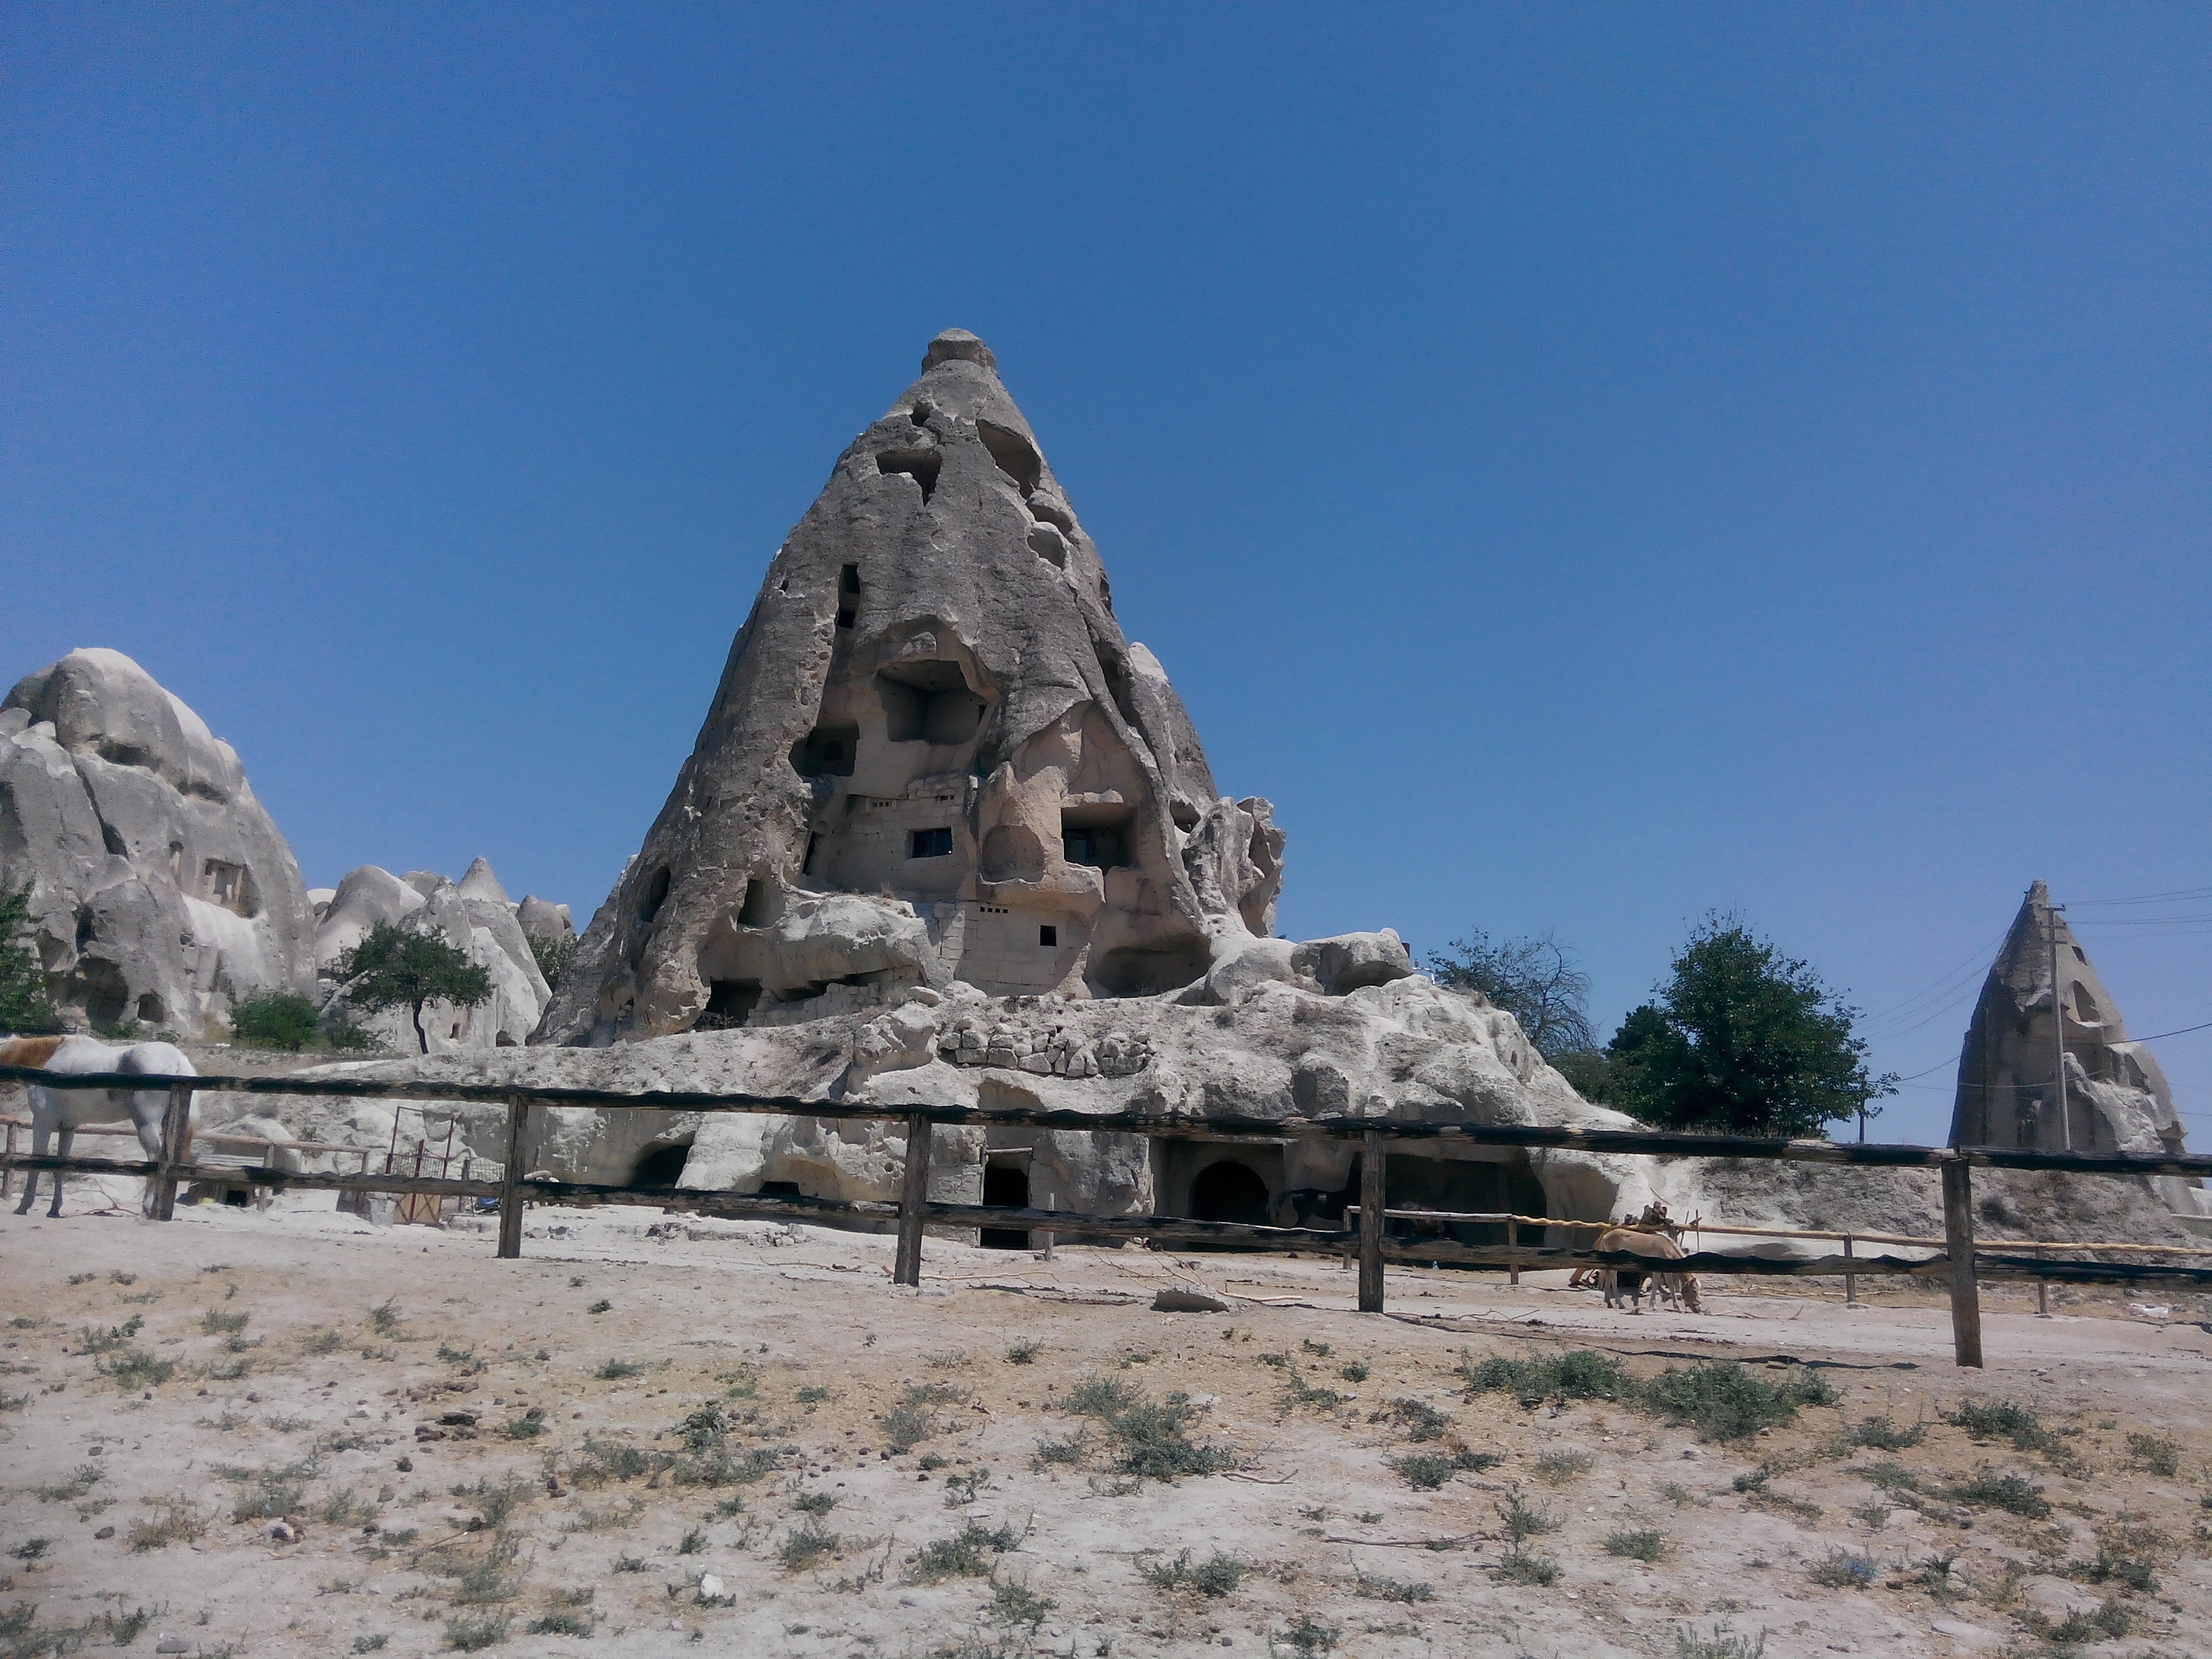
rock, building, home, monument, landmark, living room, tourism, place of worship, temple, ruins, turkey, monastery, cappadocia, dwellings, archaeological site, unesco world heritage site, unesco world heritage, historic site, ancient history, nev ehir province, rock apartments